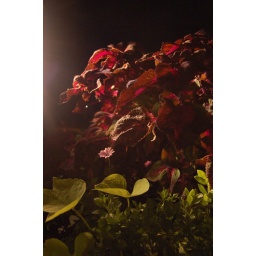
Lone pink daisy in a mass of foliage.